Willie Randolph

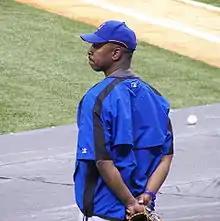
Randolph with the Mets in 2007

Randolph was involved in a controversial play during Game 2 of the 1980 American League Championship Series. He was on second base in the top of the eighth with two outs and the Yankees down by a run. Bob Watson hit a ball to the left field corner of Royals Stadium. Though the ball bounced to Willie Wilson, third base coach Mike Ferraro waved Randolph home. Wilson overthrew U L Washington, the cut-off man, but George Brett was in position behind him to catch the ball, then throw to Darrell Porter, who tagged out Randolph in a slide. TV cameras captured a furious George Steinbrenner fuming, hollering and swearing immediately after the play resulting in him being restrained by police when he tried to gain access to the field. The Yankees lost the game 3–2, then lost the series in three games.